1951 Asian Games

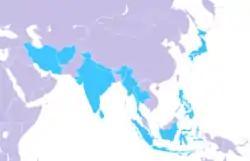
Participating countries

The 1951 Asiad featured athletes representing 11 National Olympic Committees. The Organising Committee of the Games sent the formal invitations to almost all the Asian countries. China was invited, but did not respond before the closing dates for entries. Pakistan declined to participate because of the Kashmir conflict with India. South Korea attended the meeting of Olympic representatives of Asian countries, held on 8 August 1948, during the London Olympics and agreed to send athletes for Games to participate but did not send any because of the Korean War. The Soviet Union and Vietnam were not invited because of their political systems. Japan was neither invited to the 1948 Summer Olympics nor to attend the founding meeting of Asian Games Federation held in February 1949 in Delhi, but allowed to participate in these Games. Japan sent a 72-member strong team, the second largest after the host, and participated in all except aquatics events. Burma and India sent their contingents in all the events. Iran participated in all events, but did not send any female athletes.